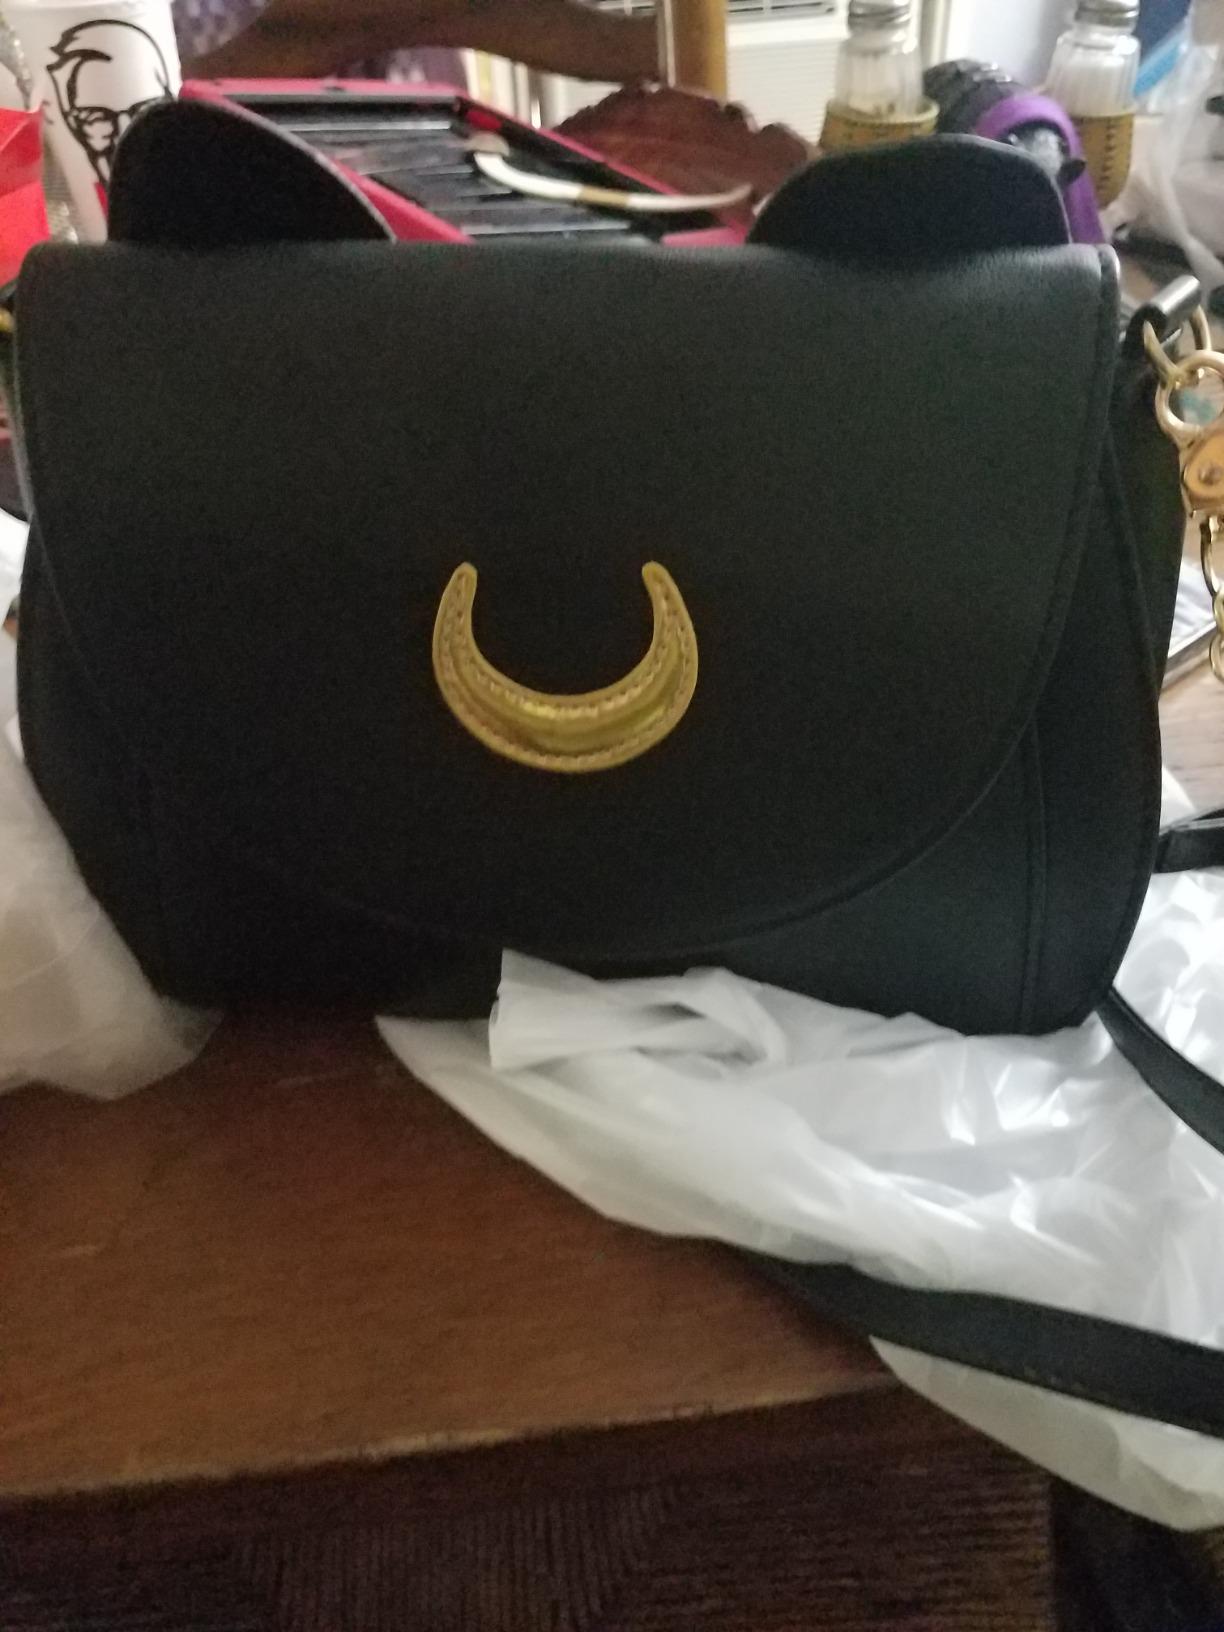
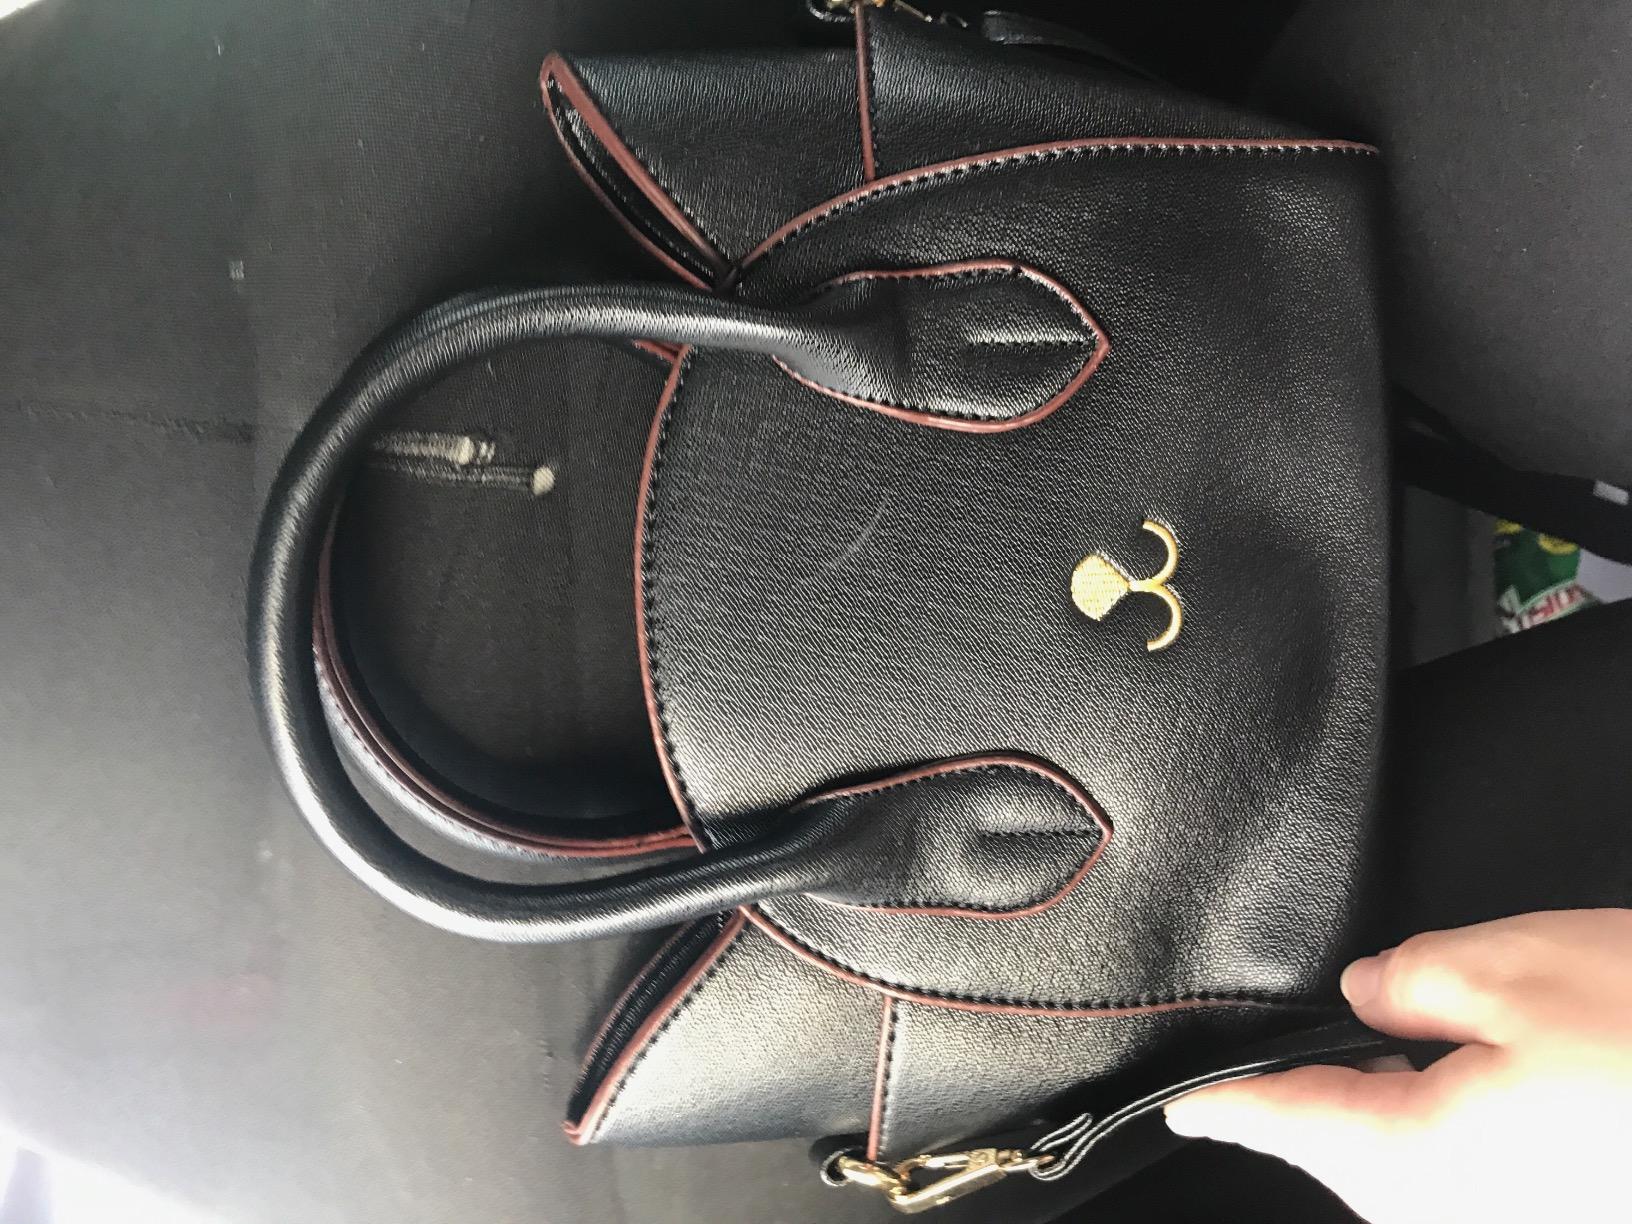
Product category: accessories_handbag
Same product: no